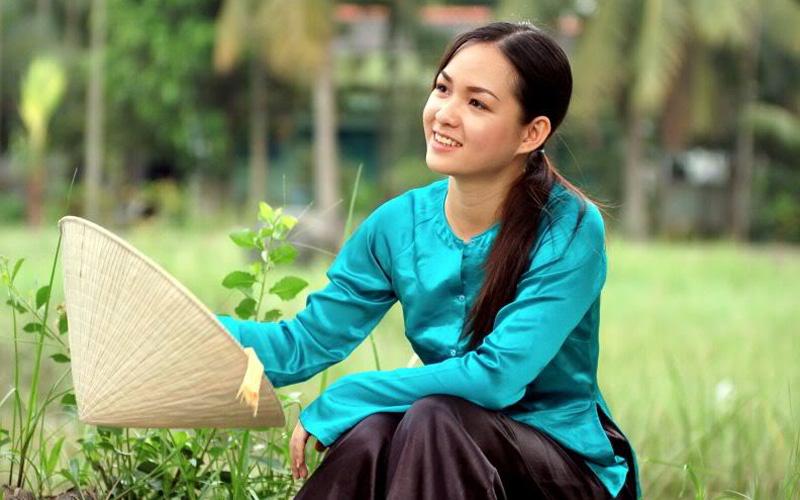
cô gái đang mặc một bộ đồ bà ba